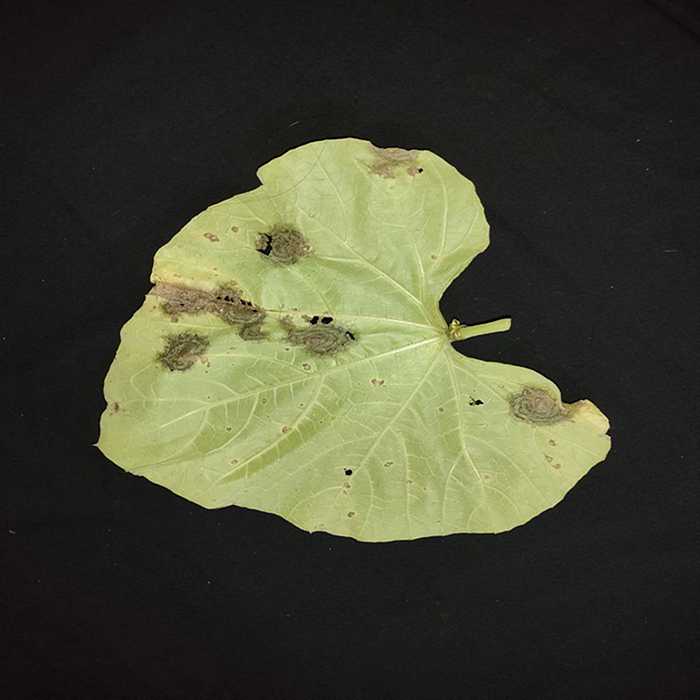
Plant: Bottle gourd
Label: Downey mildew